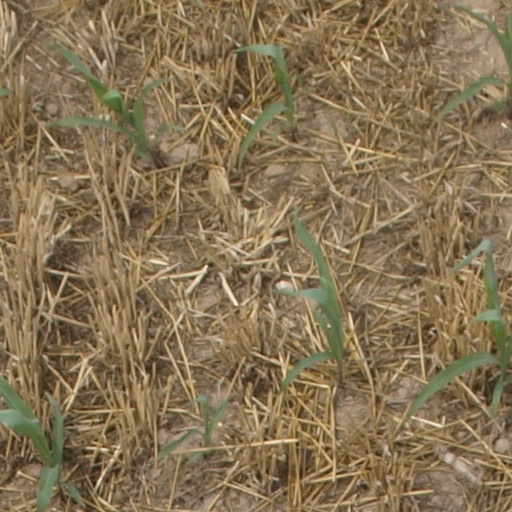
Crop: maize; corn